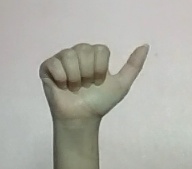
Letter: dhad